Andreas Tetei

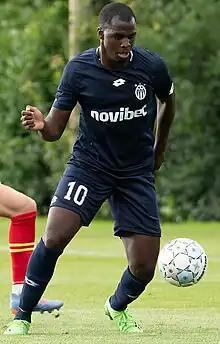

Andreas Tetei (born 25 May 2001) is a Greek-Ghanaian professional footballer who plays as a forward for Super League club A.E. Kifisia.